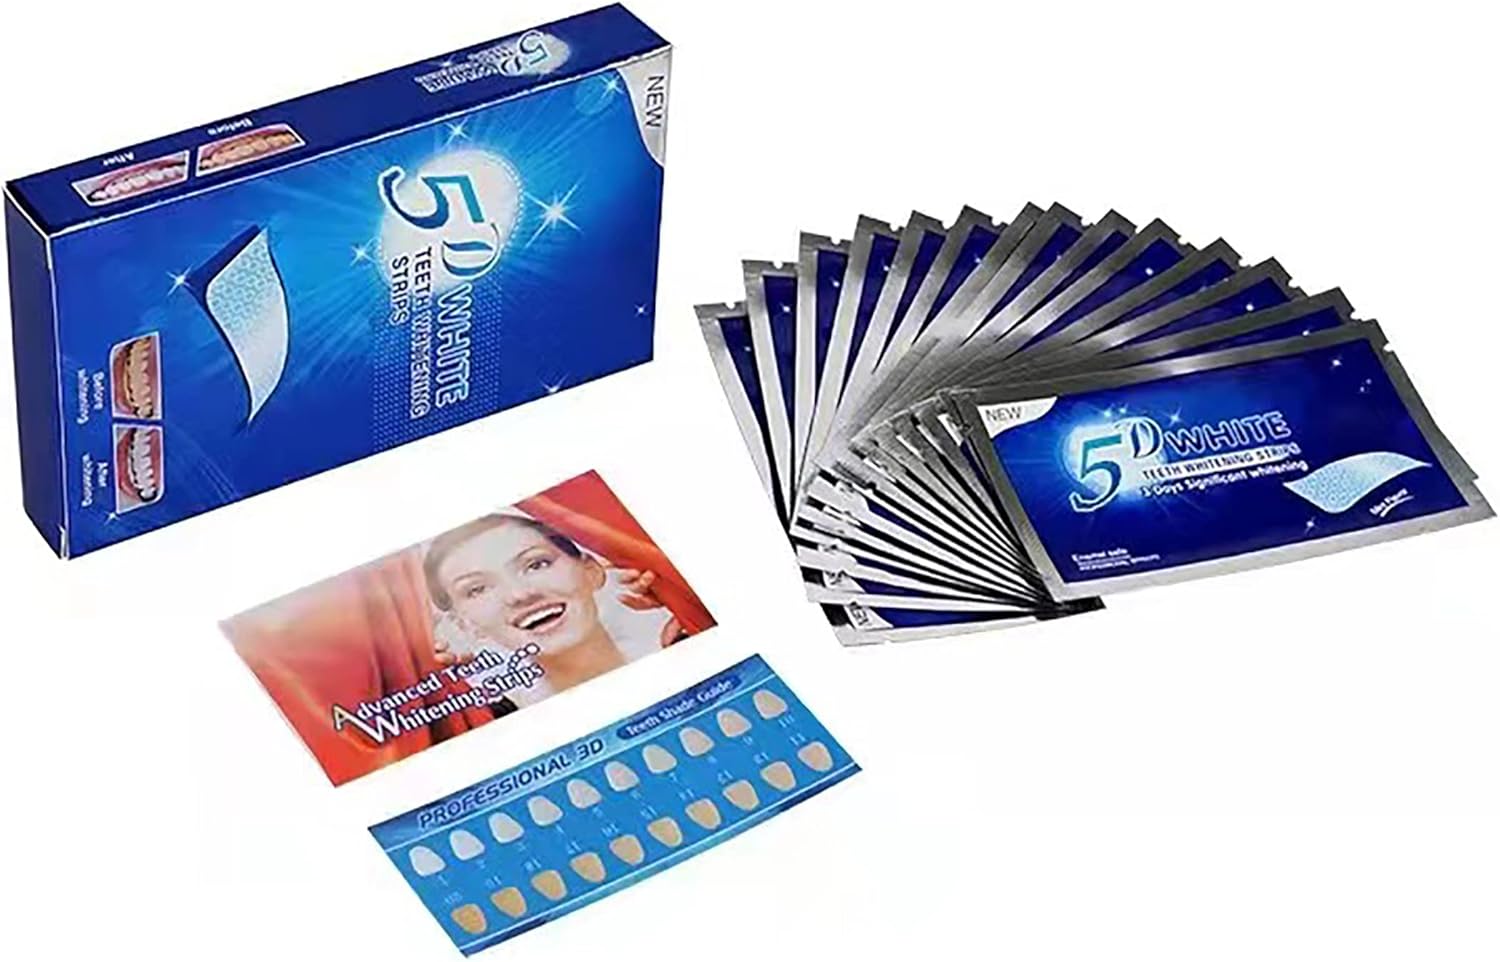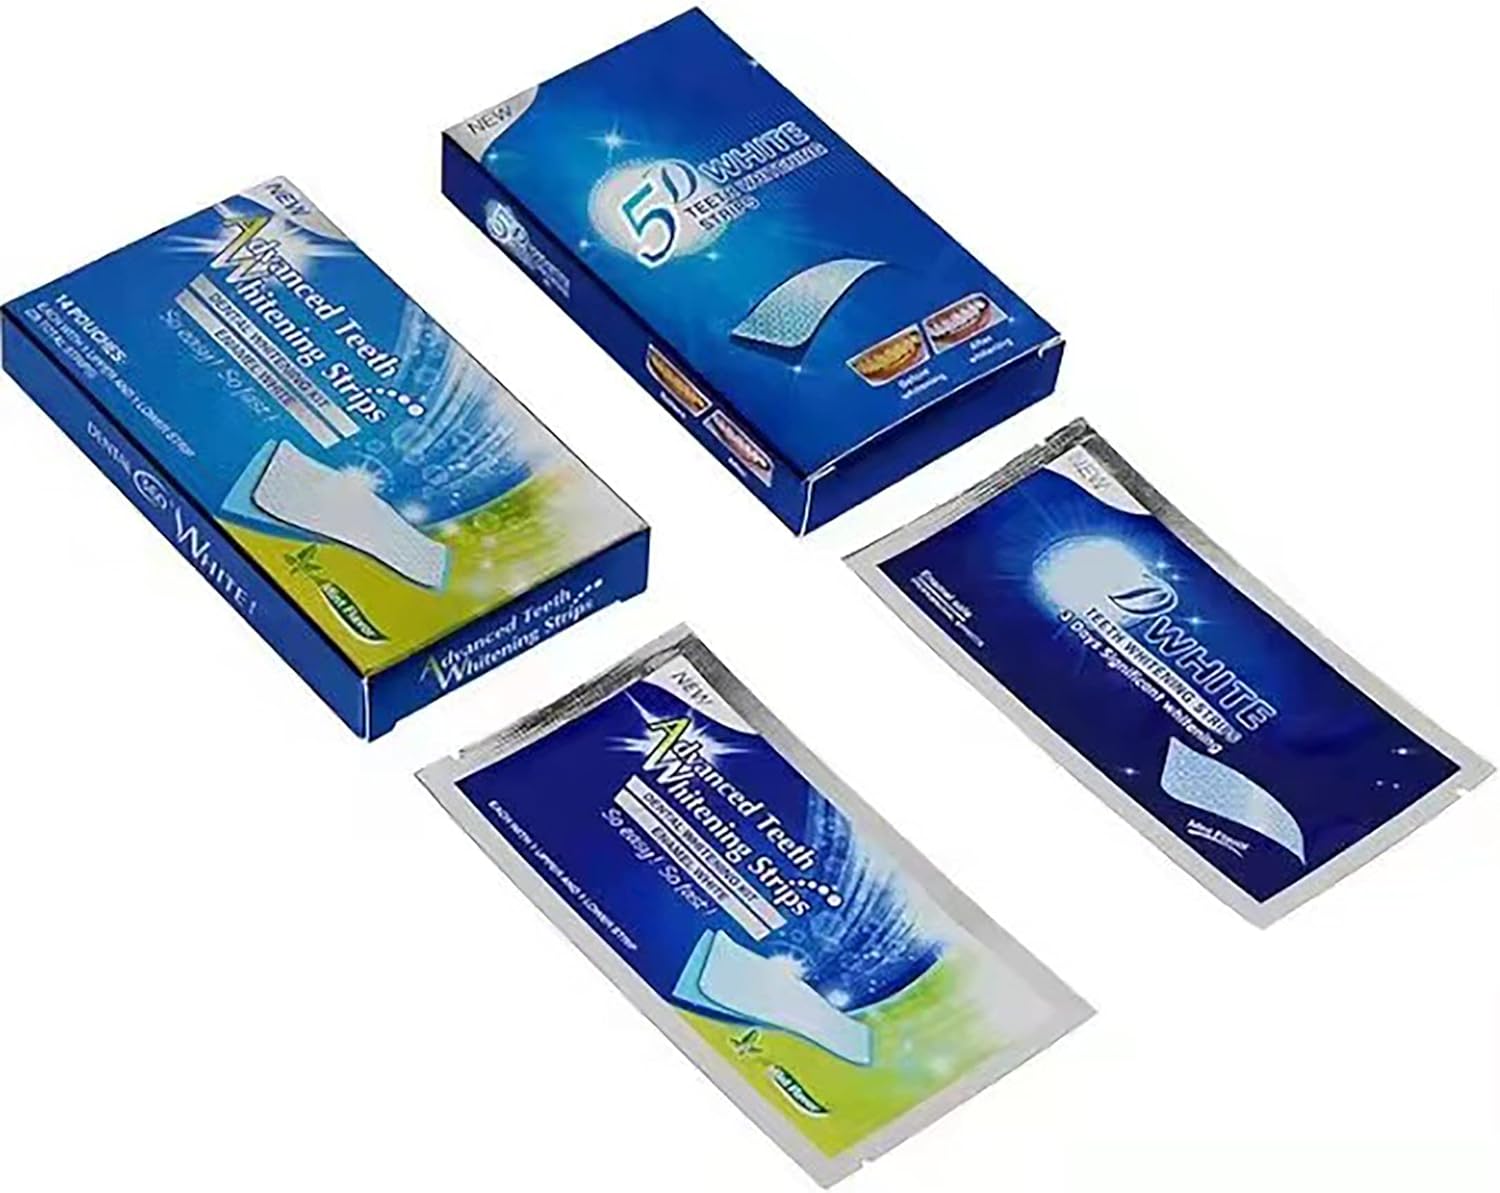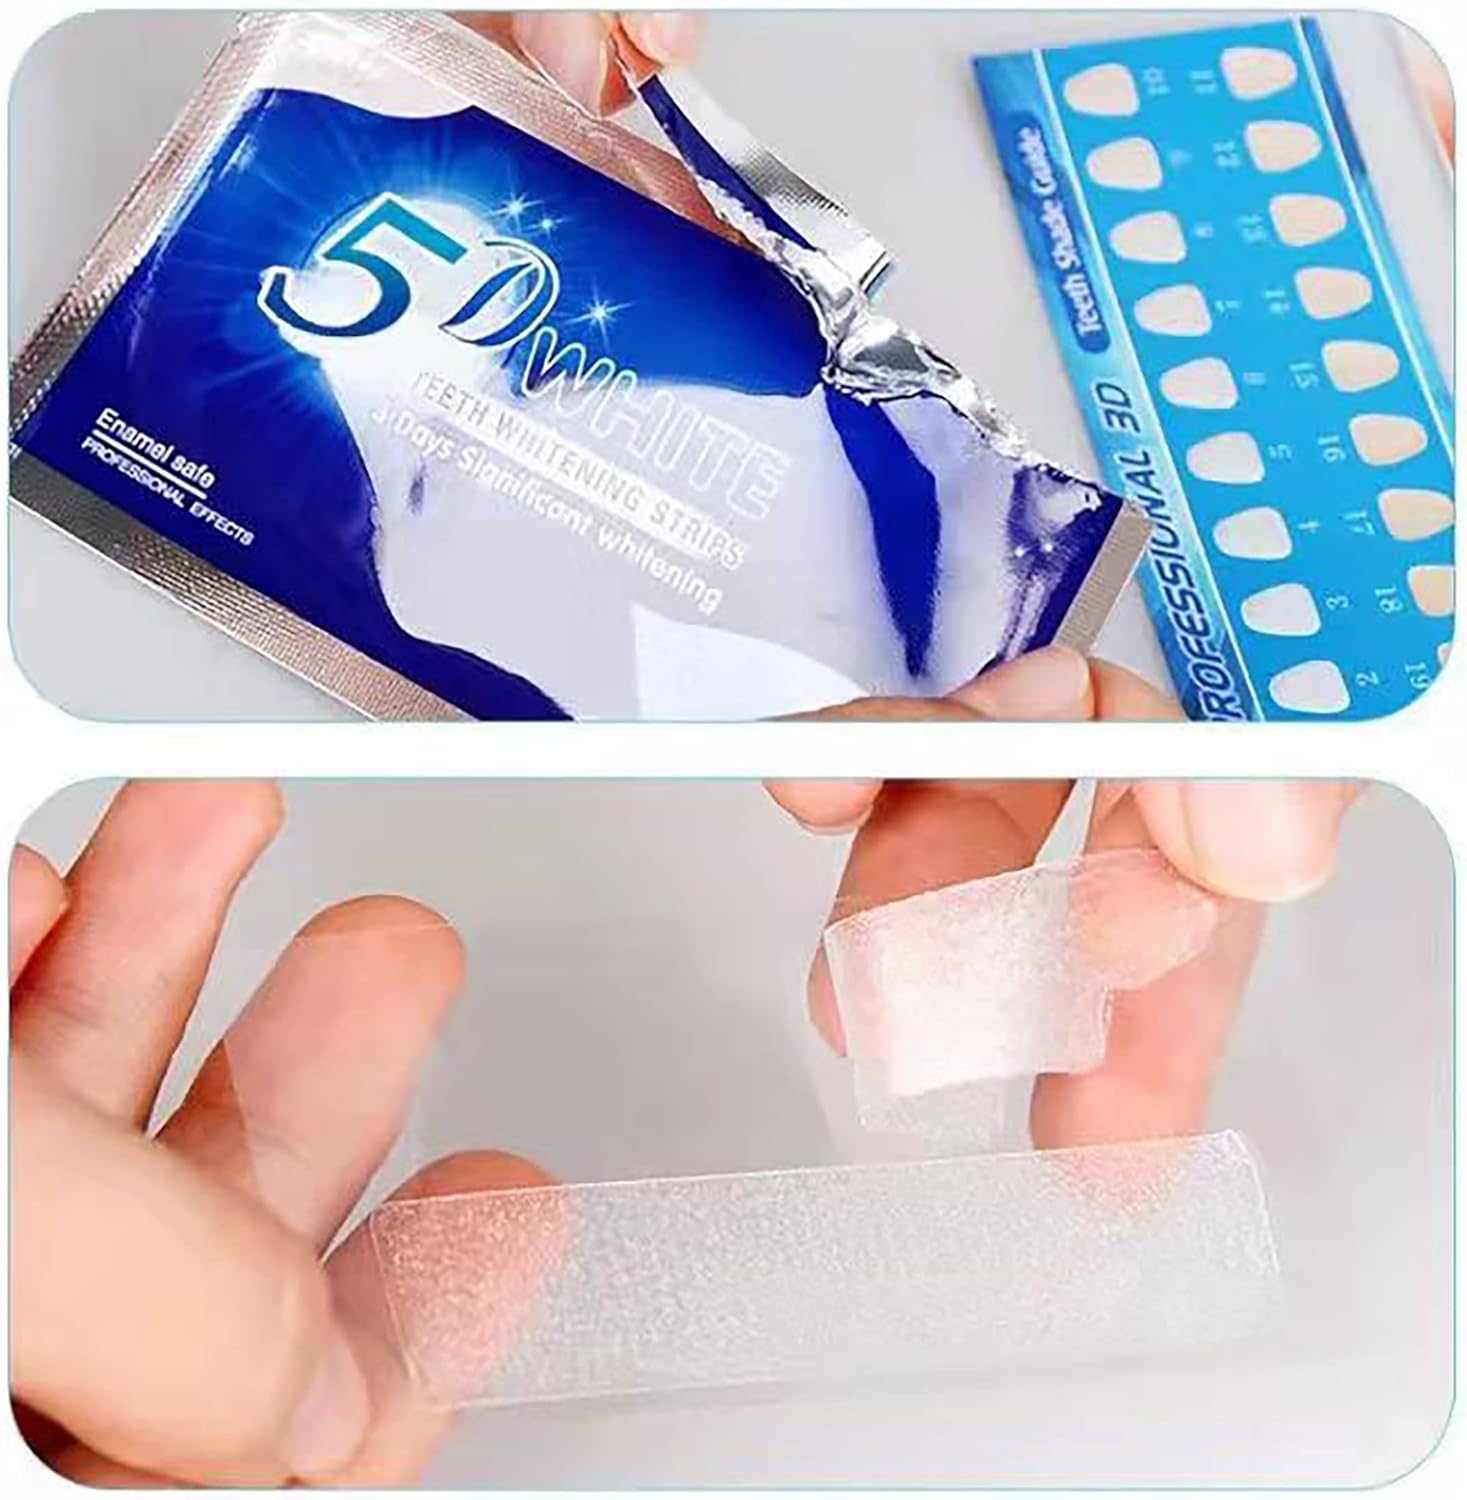
Teeth Whitening Strips 21 Treatments - Enamel Safe for Whiter Teeth - Whitening Without The Harm - Dentist Formulated and Sensitivity Free
Category: Health & Personal Care
Teeth Whitening Strips 21 Treatments - Enamel Safe for Whiter Teeth - Whitening Without The Harm - Dentist Formulated and Sensitivity Free
Features: Microbiome Safe: That means our products actually work with your body to achieve oral health by protecting your good bacteria and detoxifying the bad. | Whitening Without The Harm: What does it mean to “do no harm” to your mouth? Well, when it comes to whitening, it means to lift stains without taking the enamel too. Your teeth can and should be whitened without the use of harsh bleaches that damage your tooth structure, leading to sensitivity. Includes 42 Strips / 21 Treatments. | Without The Pain: In our latest study, we had participants use our strips every day for 2 weeks. Not only did we get incredible reviews from those who participated, but we didn’t get a single complaint of pain or damage to teeth or gums. | Clinically Proven: Let’s be honest, all the better-for-you ingredients mean nothing if they don’t prove results. So, we set out to scientifically show your brightest smile could be achieved with Lumineux and we have! | Purposeful & Uncompromising Ingredients: We invite you to check out the ingredients lists on all of our products! They’re packed with ingredients that can nourish and help improve your oral health without preservatives, additives, or artificial dyes or flavorings.